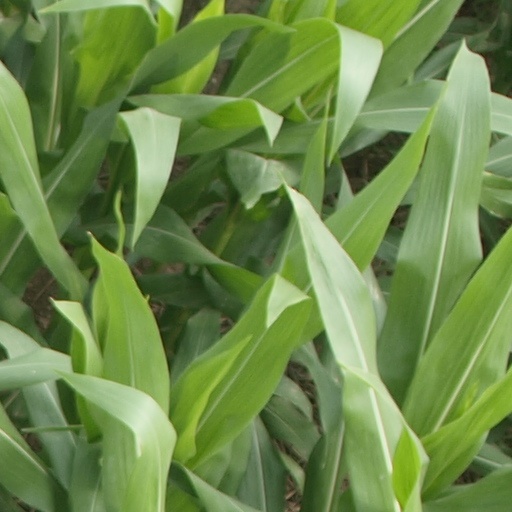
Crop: maize; corn